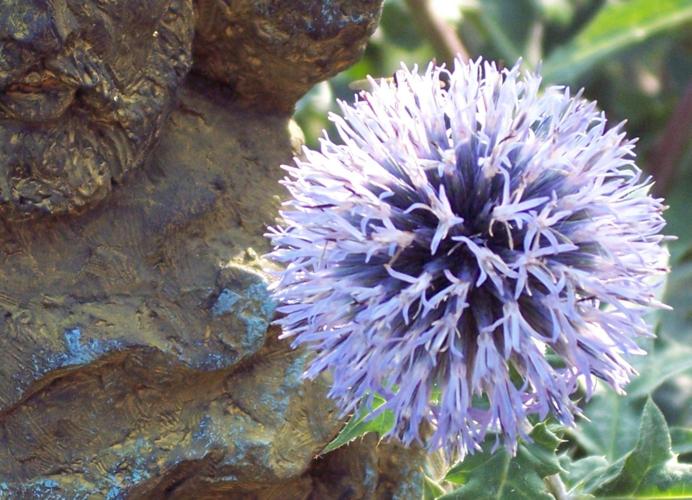
Label: globe thistle